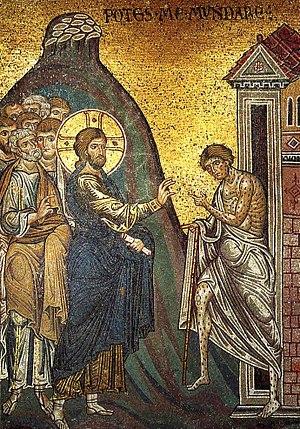
La lèpre /lɛpʁ/ est une maladie infectieuse chronique due à Mycobacterium leprae touchant les nerfs périphériques, la peau et les muqueuses, et provoquant des infirmités sévères. Elle est endémique dans certains pays tropicaux. La lèpre est une maladie peu contagieuse.